Asus Eee PC

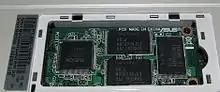
Removable 8 GB SSD in Eee PC

The early model Eee PCs use a solid-state drive for storage (instead of a hard drive), which consumes less power when in use, allows the device to boot faster, generates no noise, and is less susceptible to mechanical shock damage than hard drives. A downside of SSD storage (flash memory) is that an individual sector can be written only about 200,000 times. This problem can be partially mitigated by intelligent wear leveling, resulting in a MTBF similar to conventional platter-based hard drives.